Shire of Bacchus Marsh

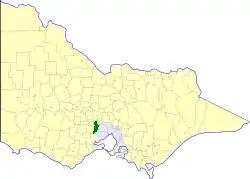
Location in Victoria

The Shire of Bacchus Marsh was a local government area about west of Melbourne, the state capital of Victoria, Australia. The shire covered an area of , and existed from 1862 until 1994.